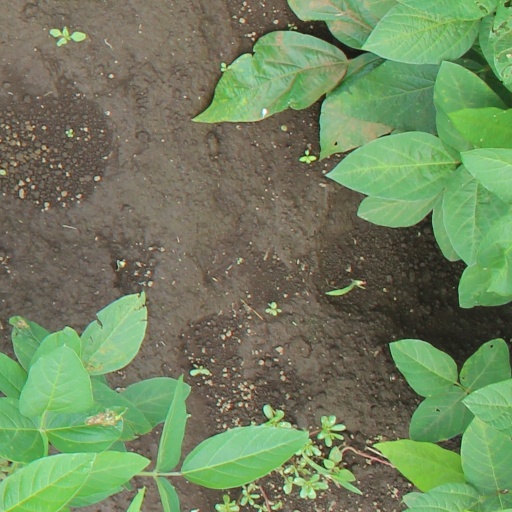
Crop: soybean